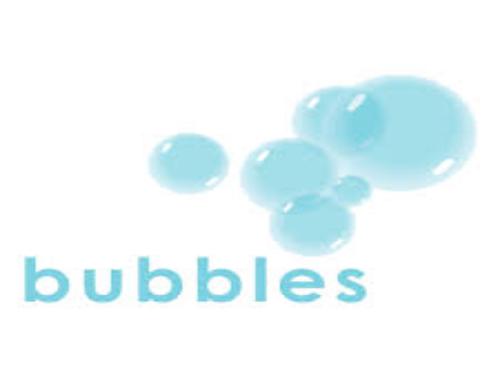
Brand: babool
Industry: Necessities